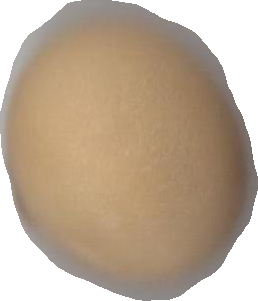
Variety: Dega